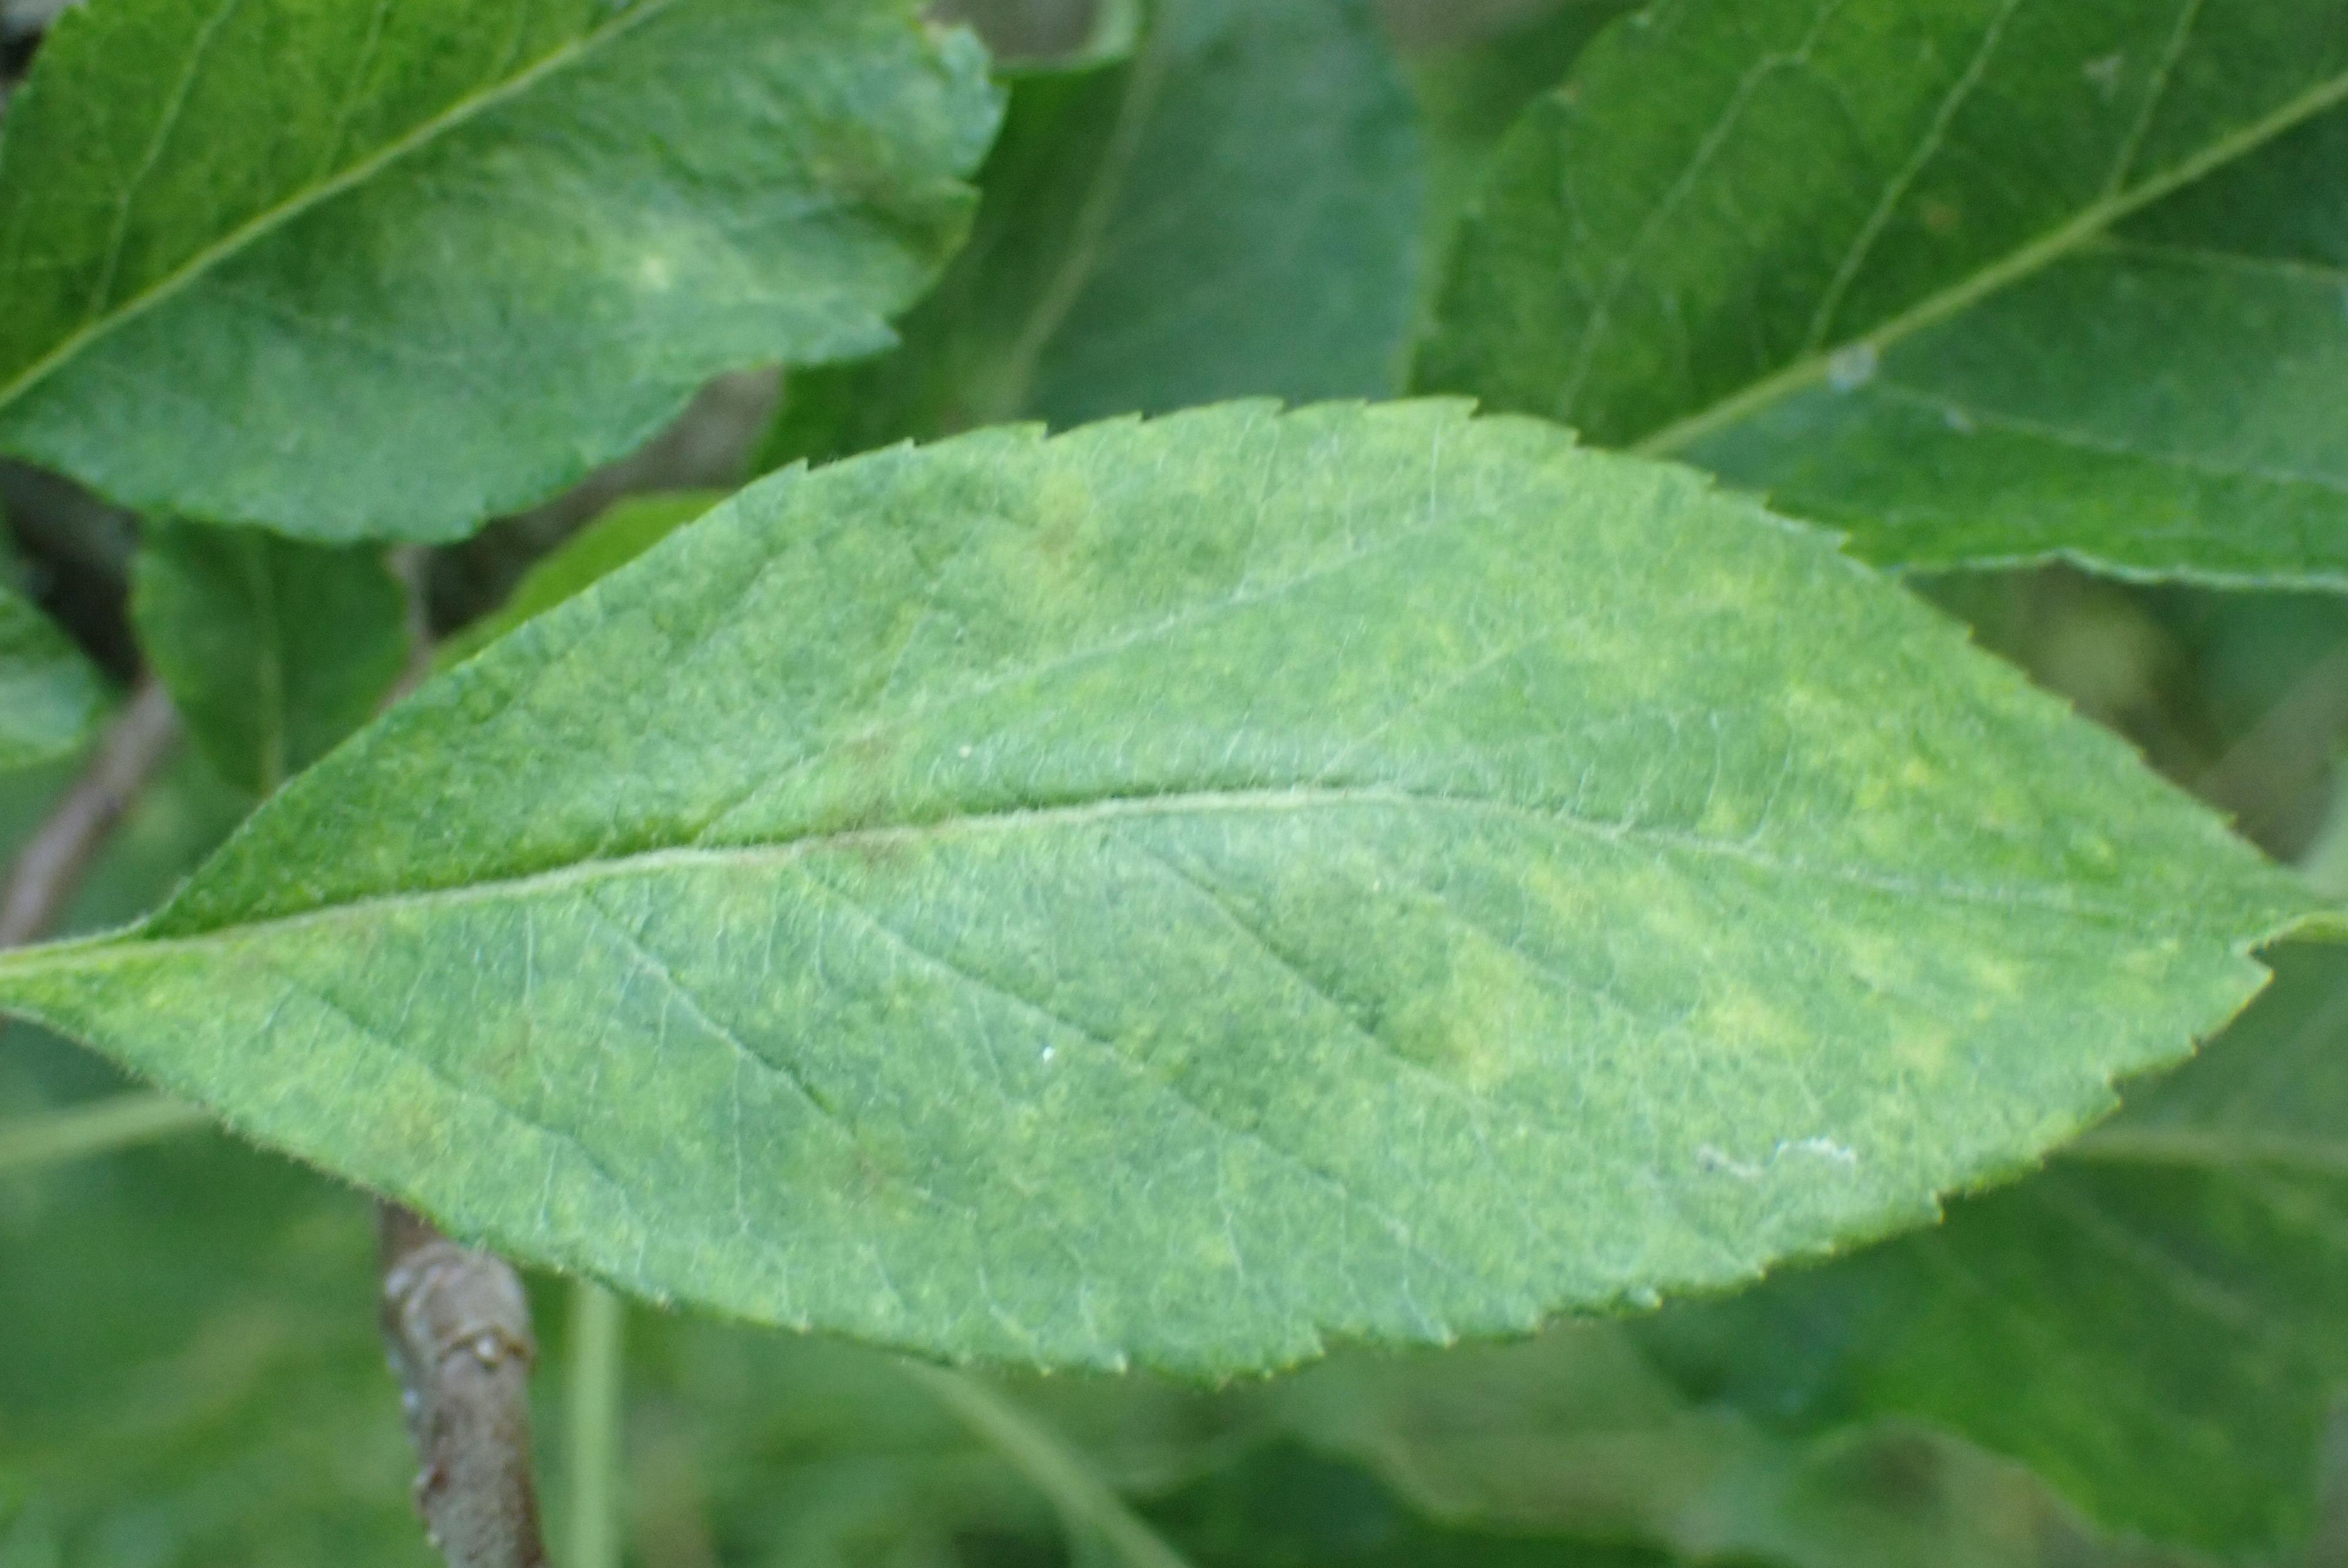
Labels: scab